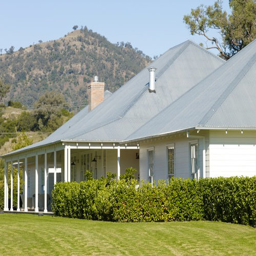
large country white - story wood exterior home photo with a hip roof